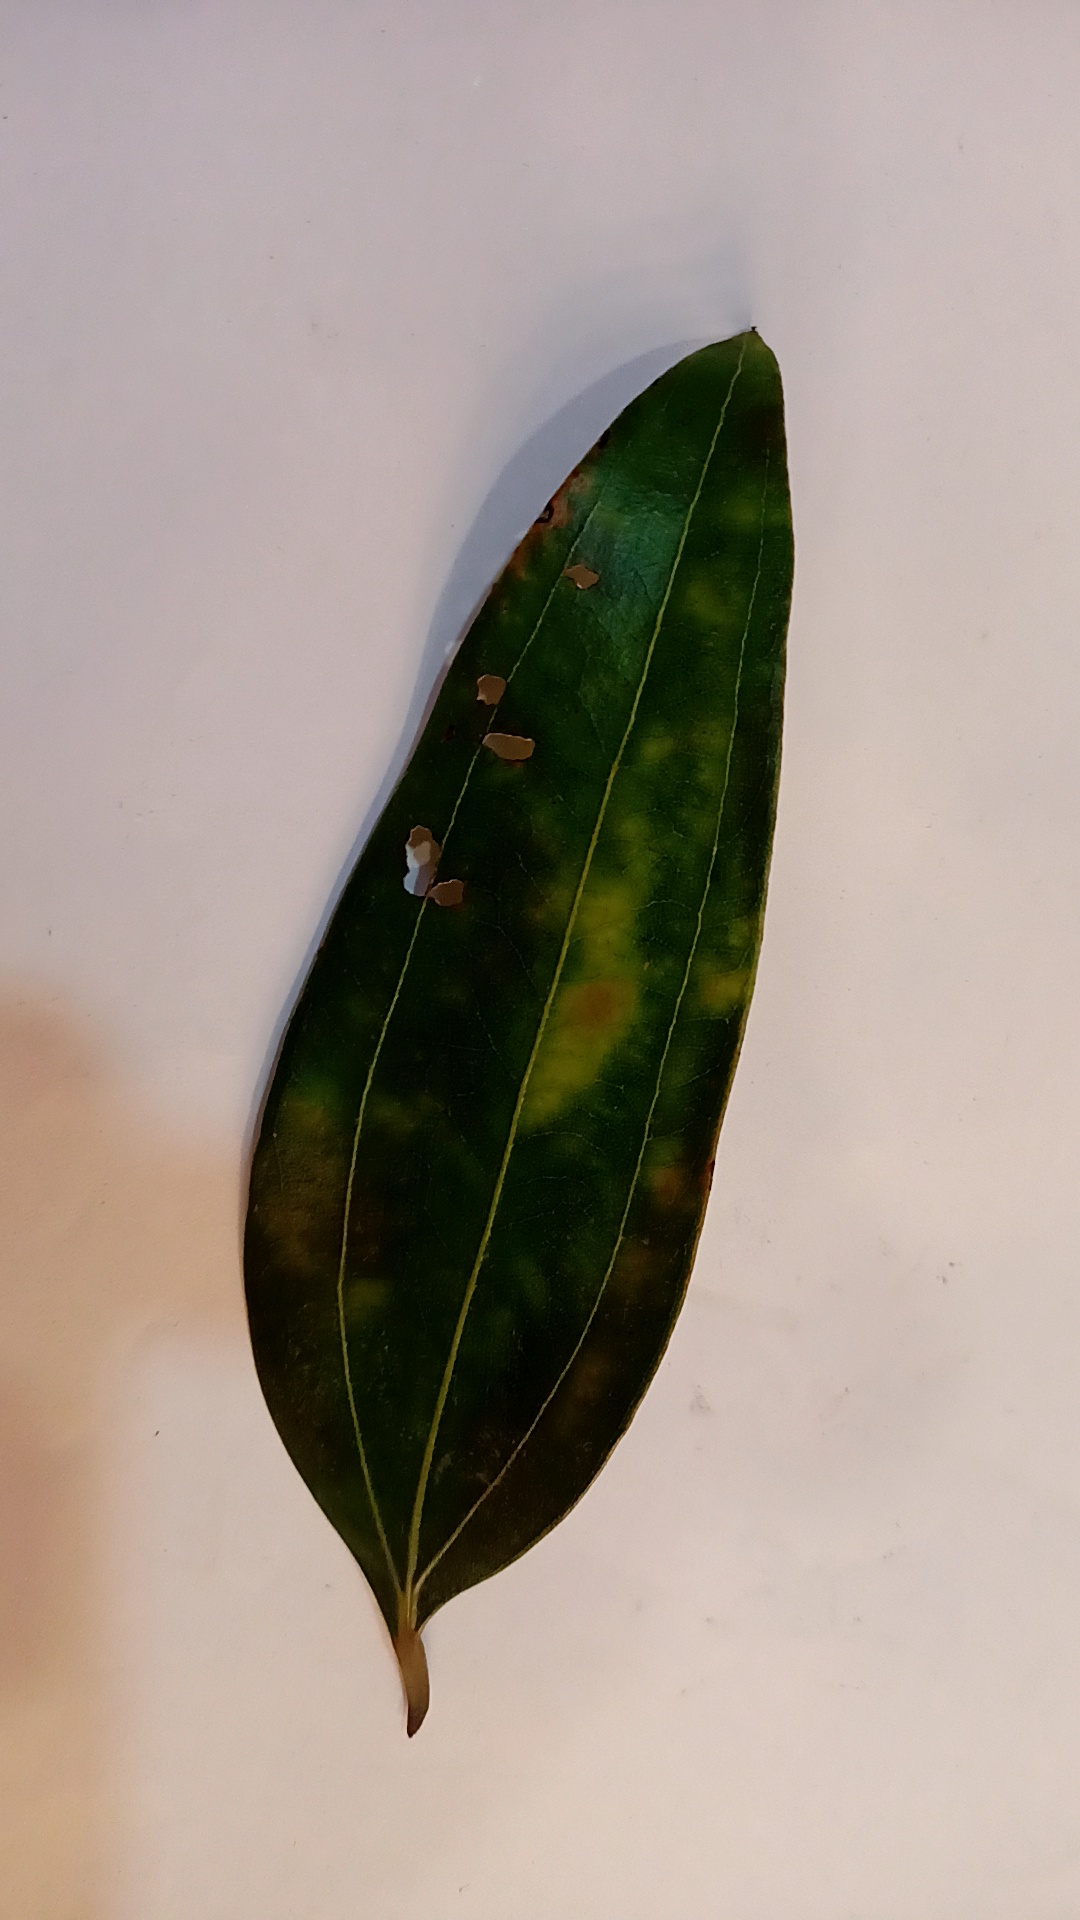
Label: Disease